Clemente Ruiz Nazario

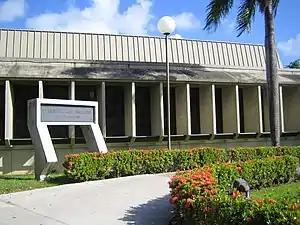
Clemente Ruiz Nazario Courthouse, in Hato Rey, PR.

The main Clemente Ruiz Nazario United States Courthouse in San Juan, Puerto Rico, adjacent to the Federico Degetau Federal Building is named after him.